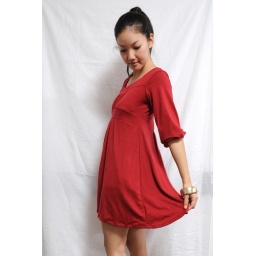
yukina dress in cranberry red 2